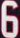
Number: 6